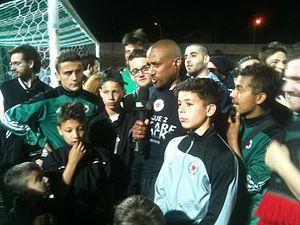
fr:Steve Marlet entouré de jeunes au soir de l'accession du club en Ligue 2.
Le Red Star Football Club, abrégé en Red Star FC et couramment appelé Red Star, est un club de football français fondé en 1897, à Paris, installé à Saint-Ouen-sur-Seine, dans la banlieue nord de la capitale depuis 1909, et représentant cette commune limitrophe de Paris depuis 1937.